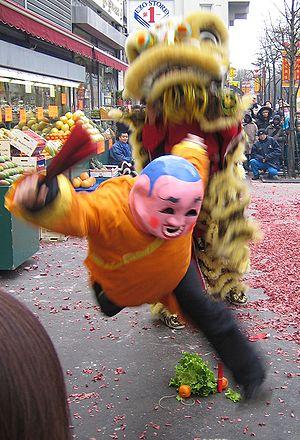
La diaspora chinoise ou Chinois d'outre-mer désigne les populations ayant des ancêtres chinois résidant dans d'autres pays que la Chine ou Taïwan.